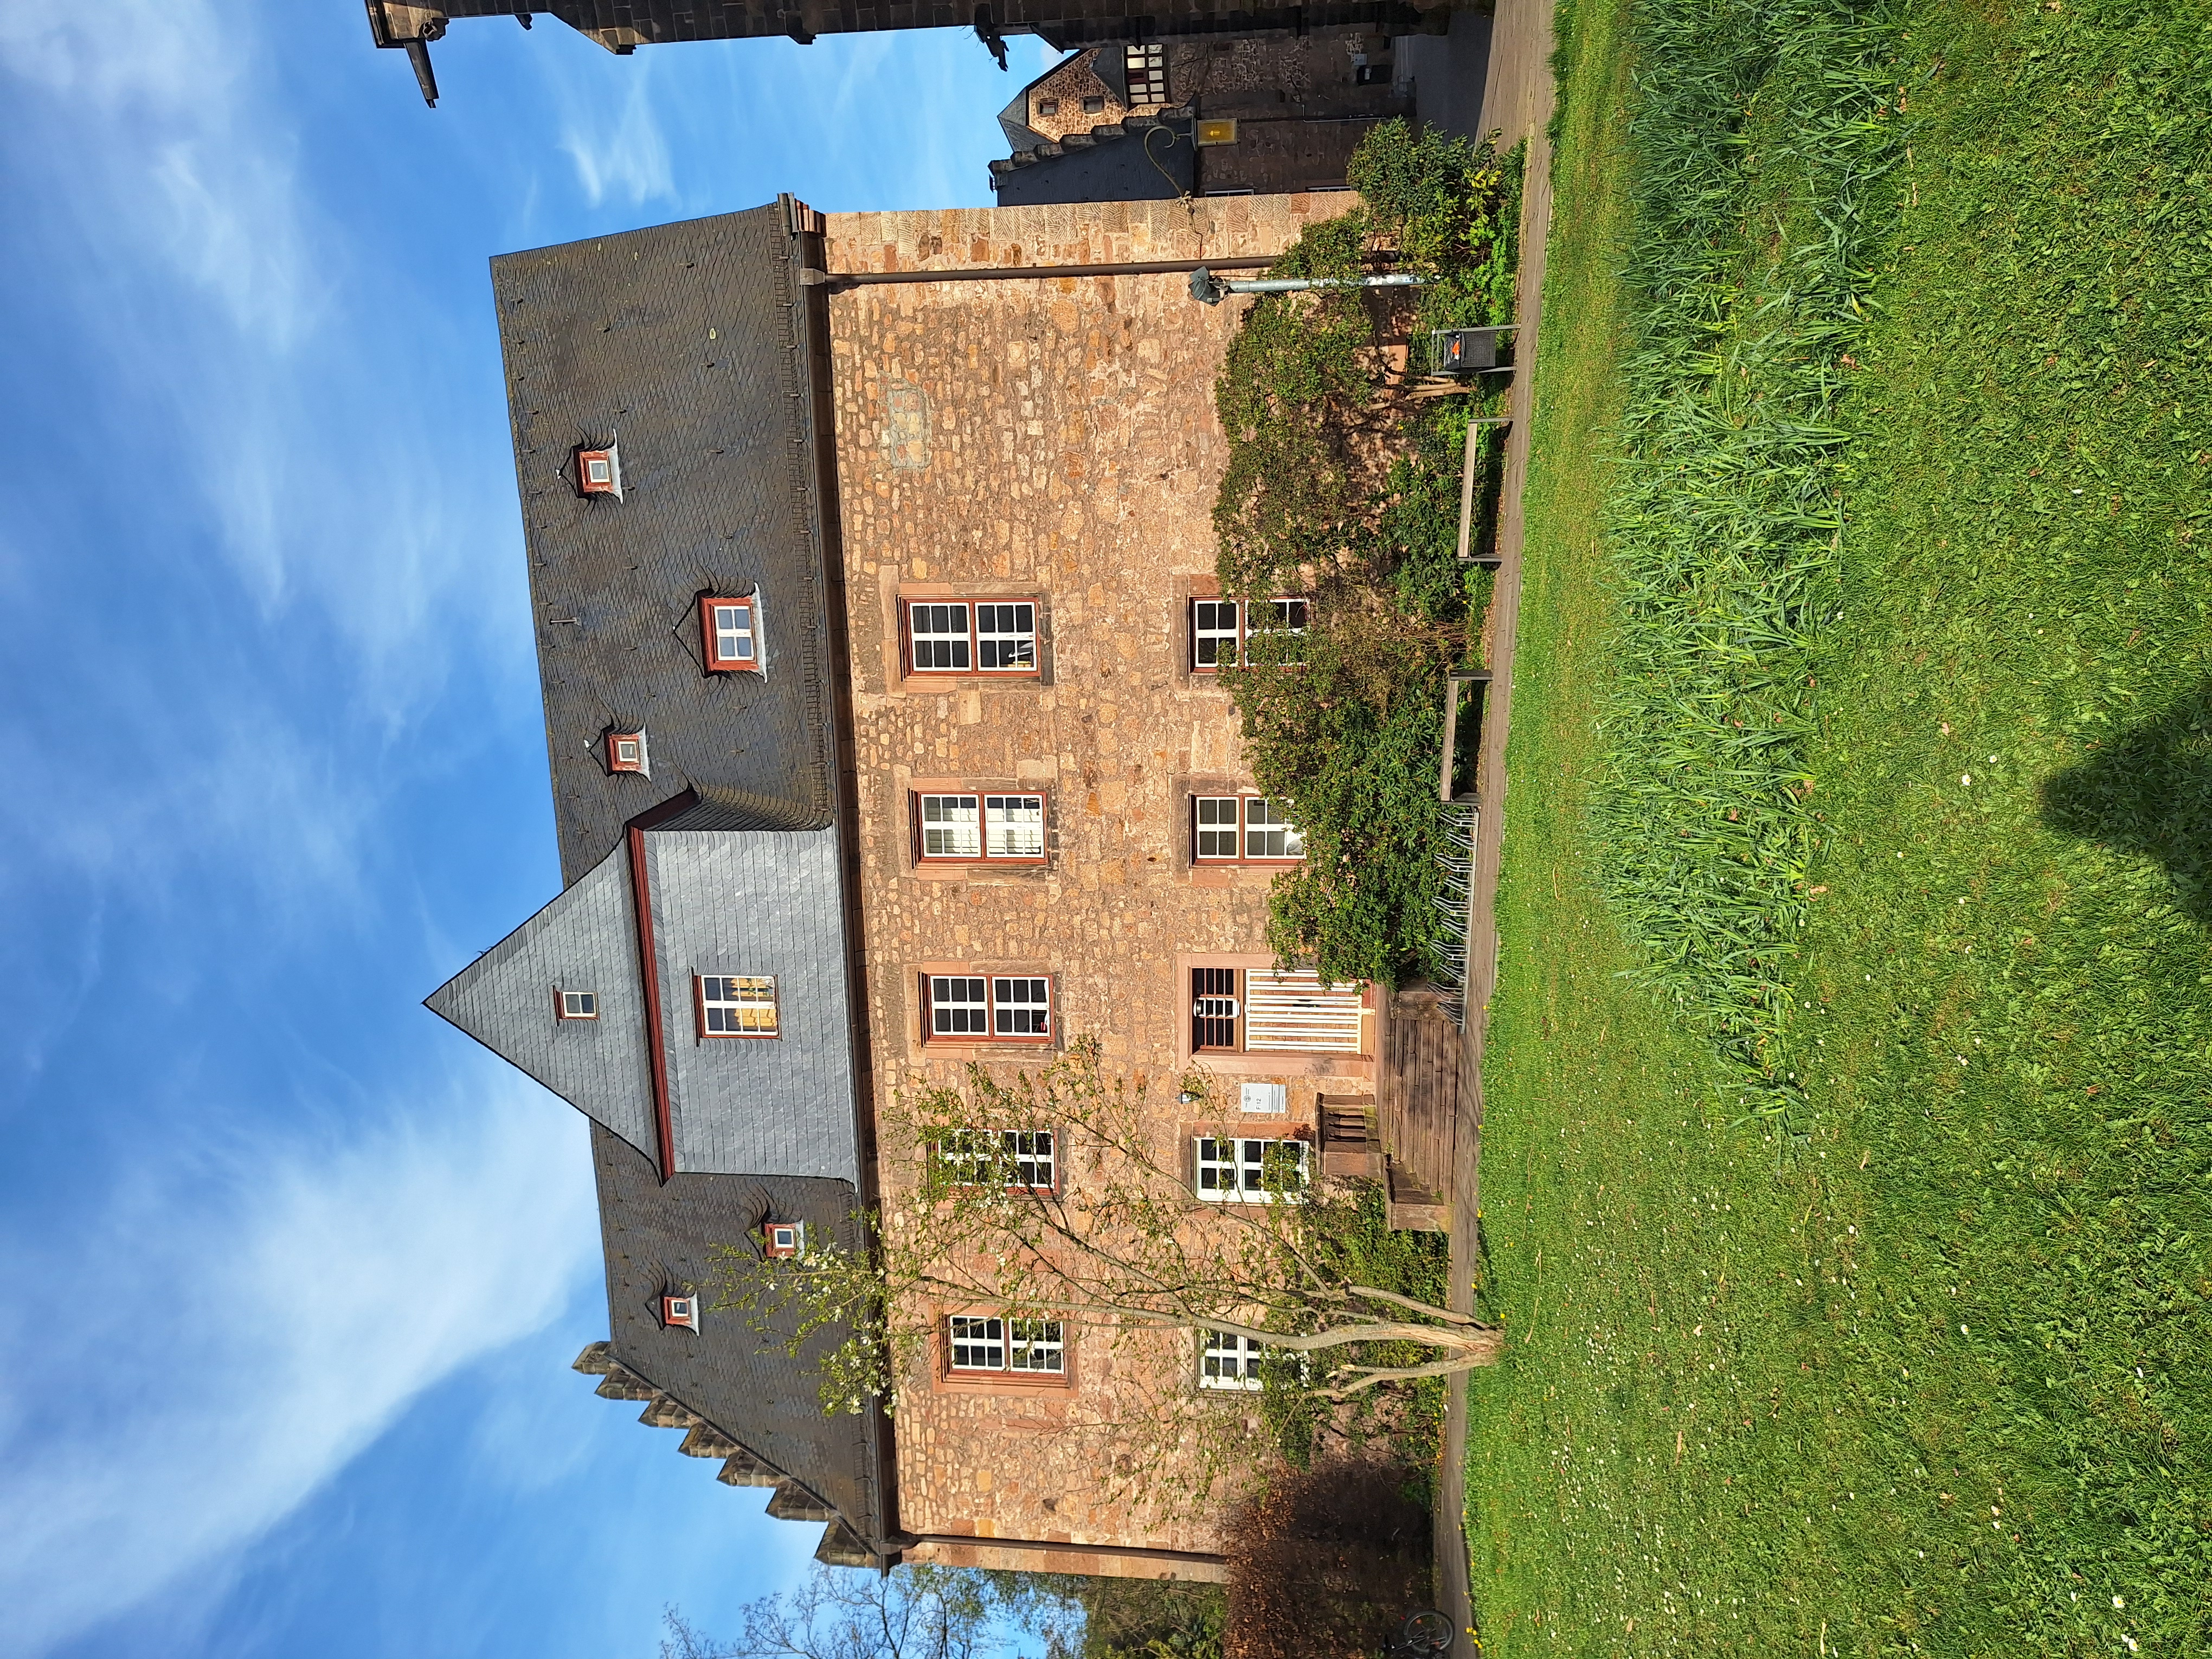
Building: Deutschhausstraße 10, Deutches Haus, Fachbereich Geographie